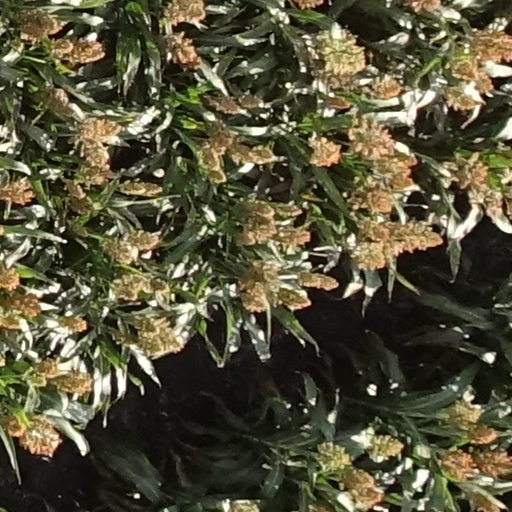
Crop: sorghum